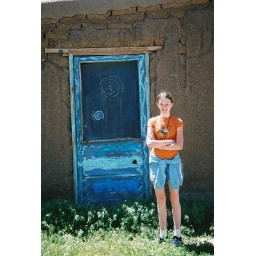
my daughter by a really cool screen door in Taos Pueblo